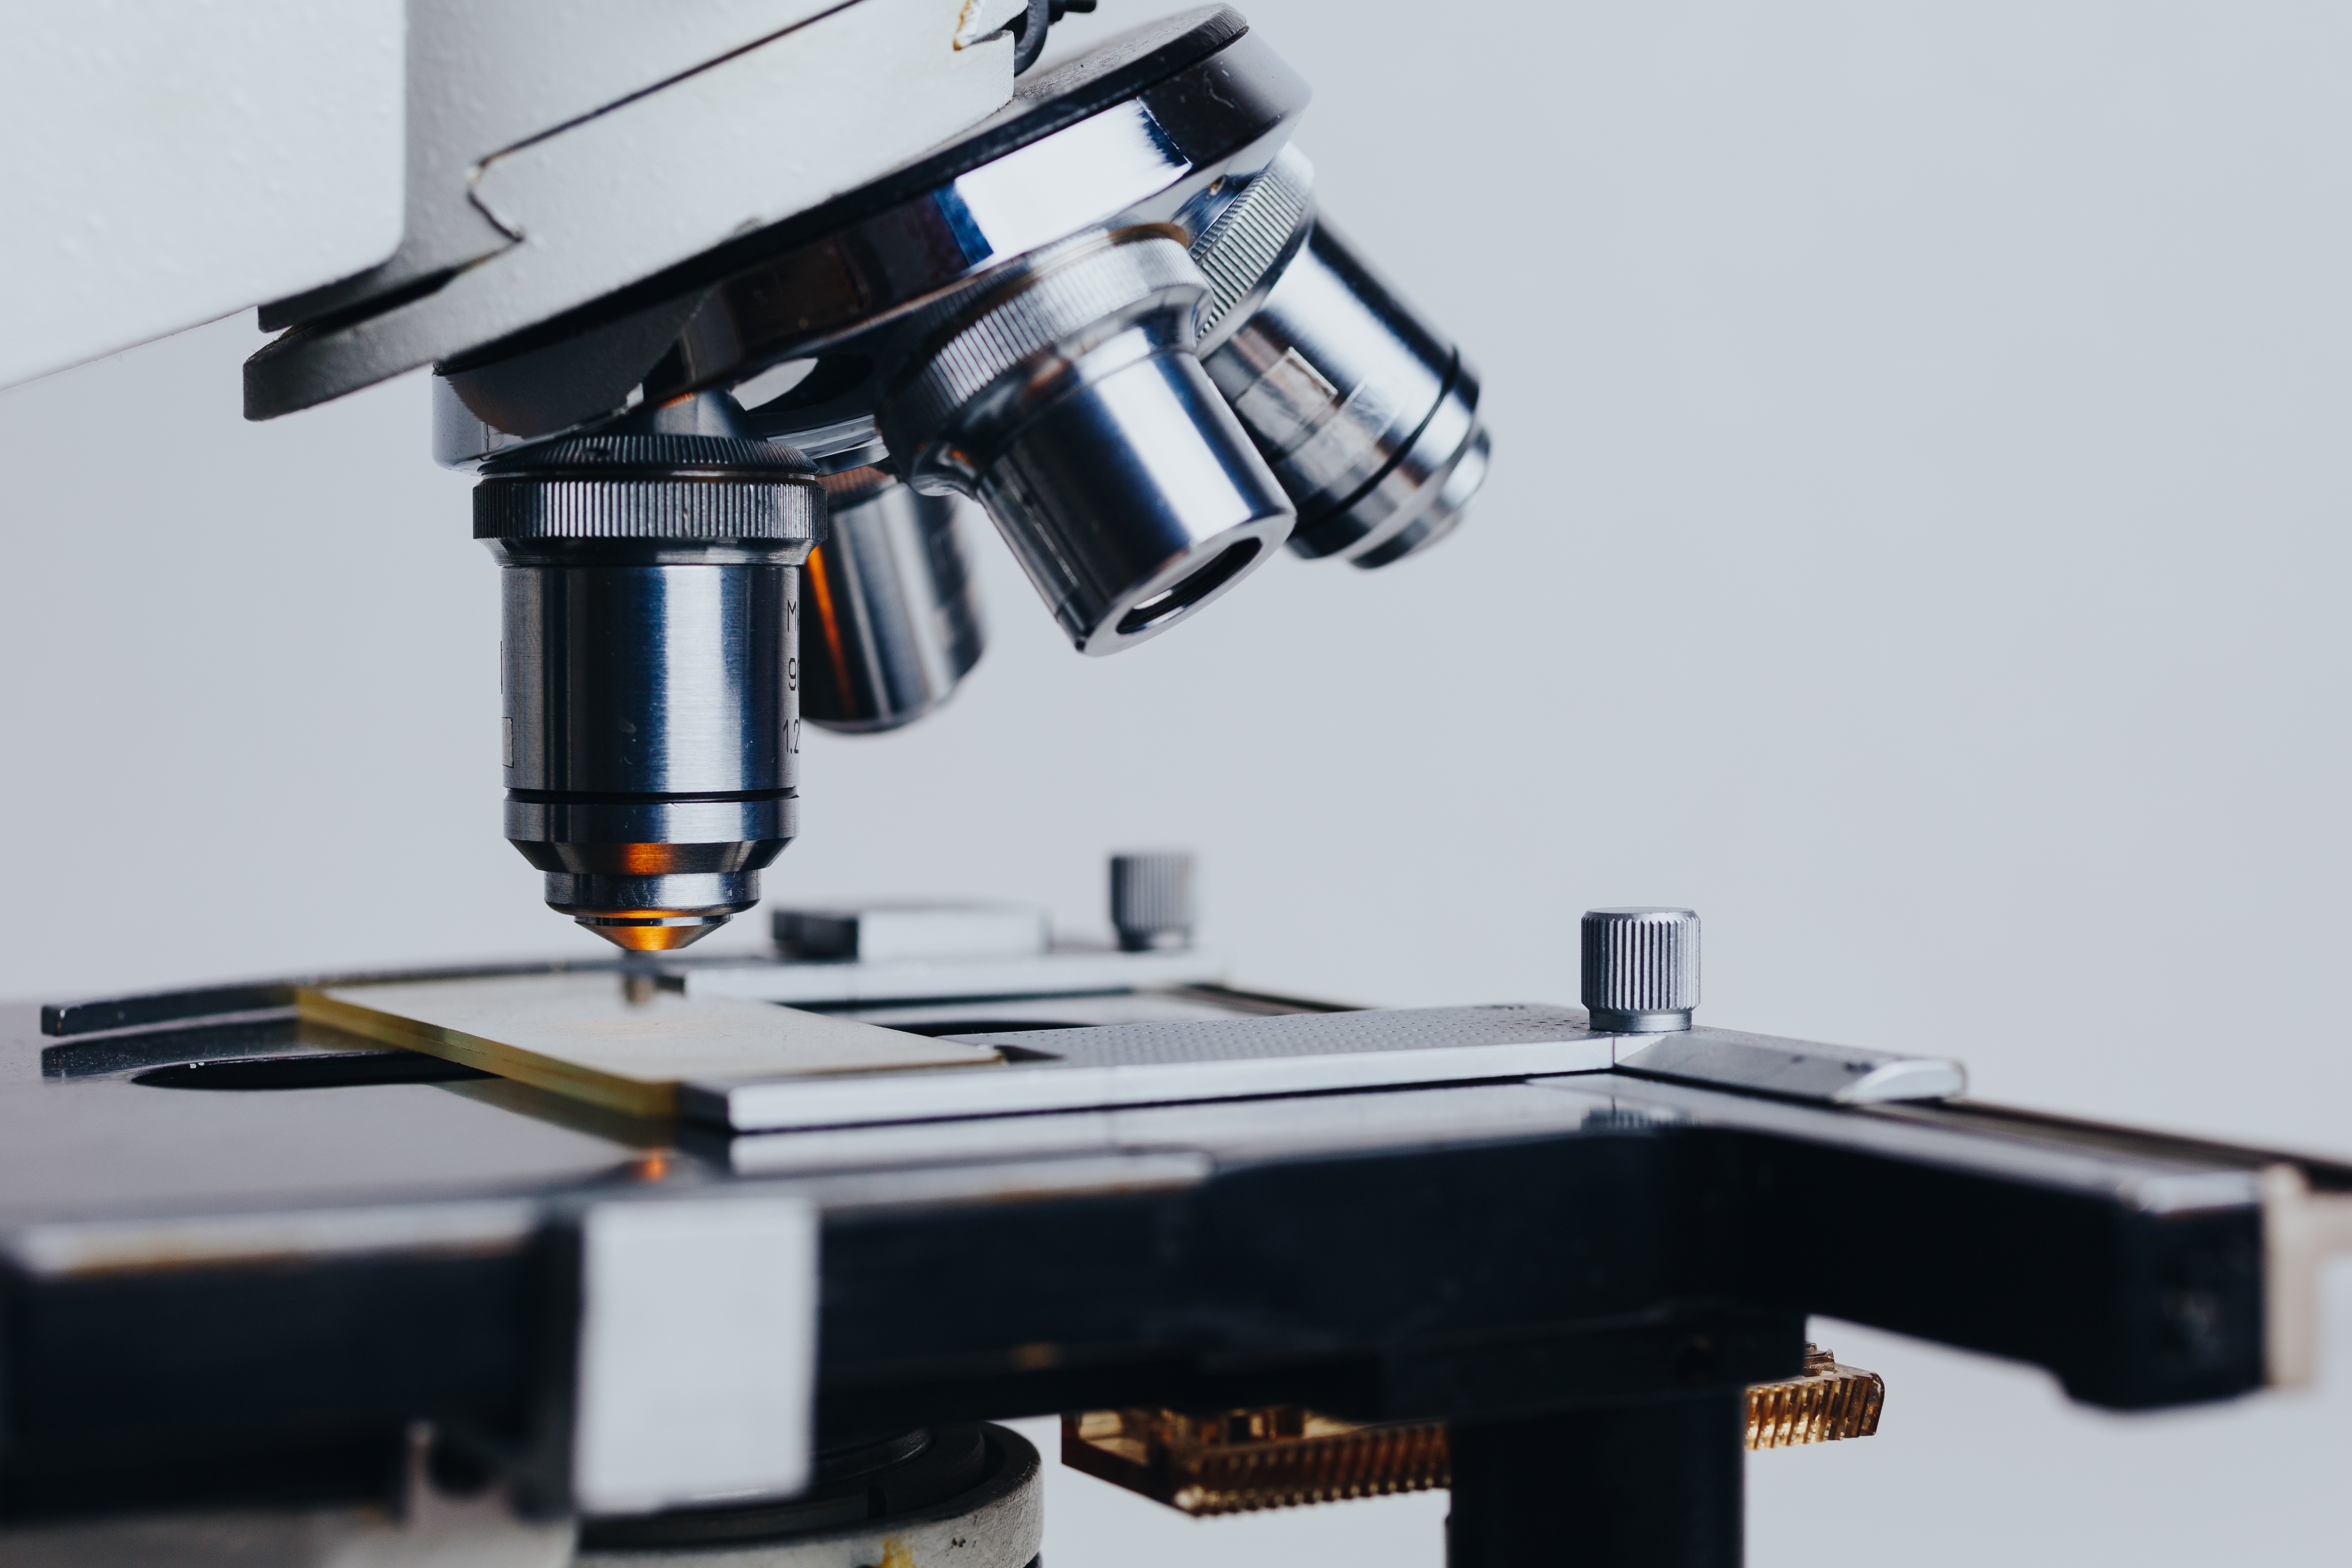
hand, people, equipment, biology, machine, medicine, science, study, scientific instrument, laboratory, hospital, tubes, clinic, doctor, copying, experiment, medical, chemistry, lenses, scientific, optical, technique, milling, microscope, analysis, biochemistry, biotechnology, microbiology, clinical, machine tool, optical instrument, biologist, the objectives of the, laboratory devices